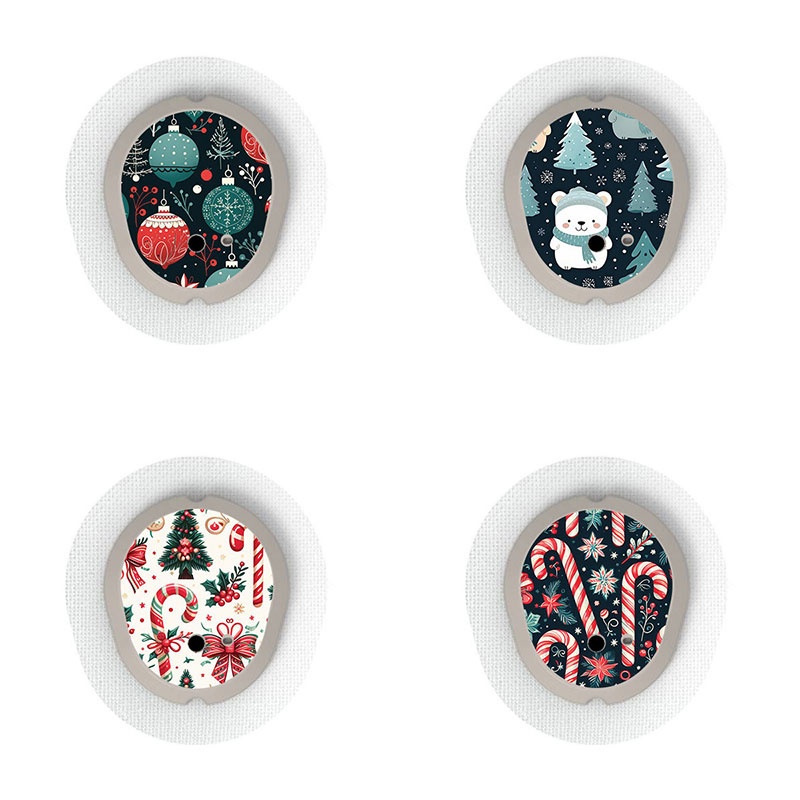
Dexcom G7 transmitter sticker combo pack: Holiday mood
Create a unique and fashionable look for your Dexcom G7 transmitter with our combo pack of stylish sticker designs. The stickers are waterproof, easy to apply and remove without leaving residue. Combo pack includes 4 sensor stickers total, as shown in the picture.
Brand: Pimp My Diabetes
Category: Health & Beauty > Health Care > Biometric Monitor Accessories > Blood Glucose Meter Accessories